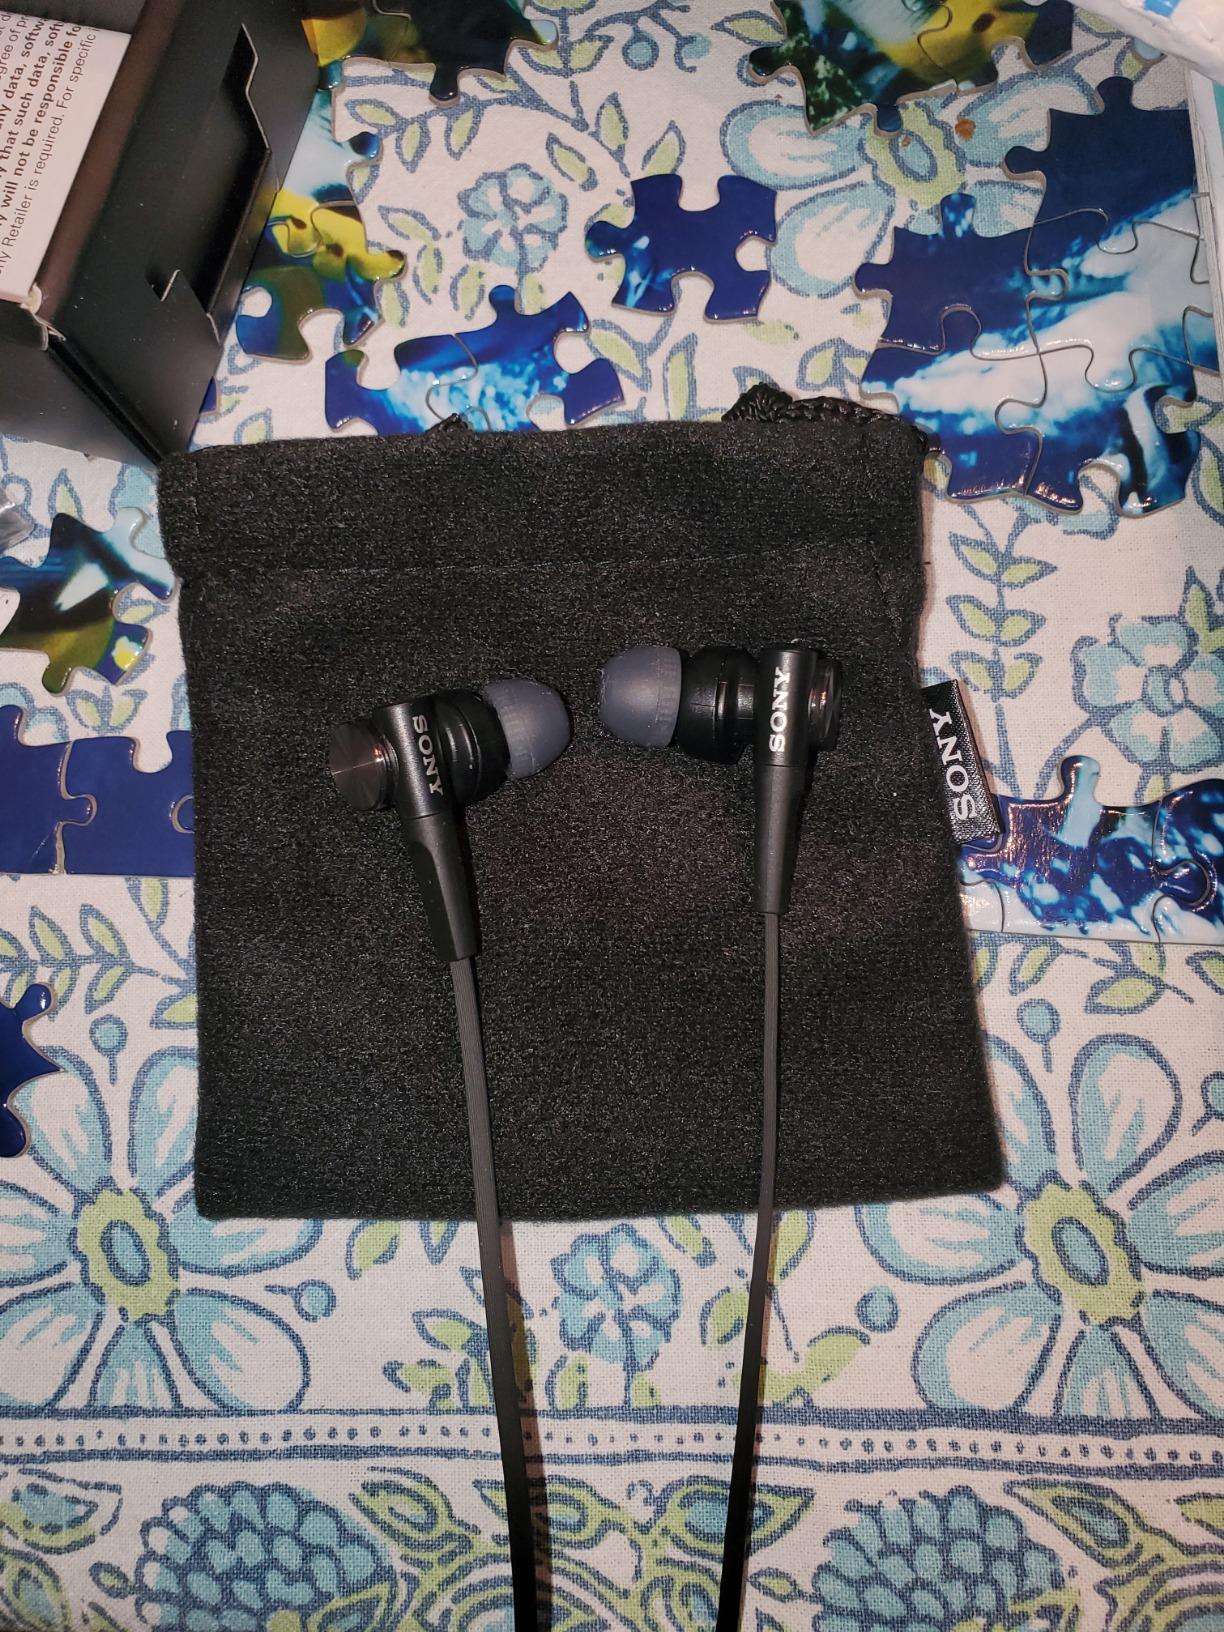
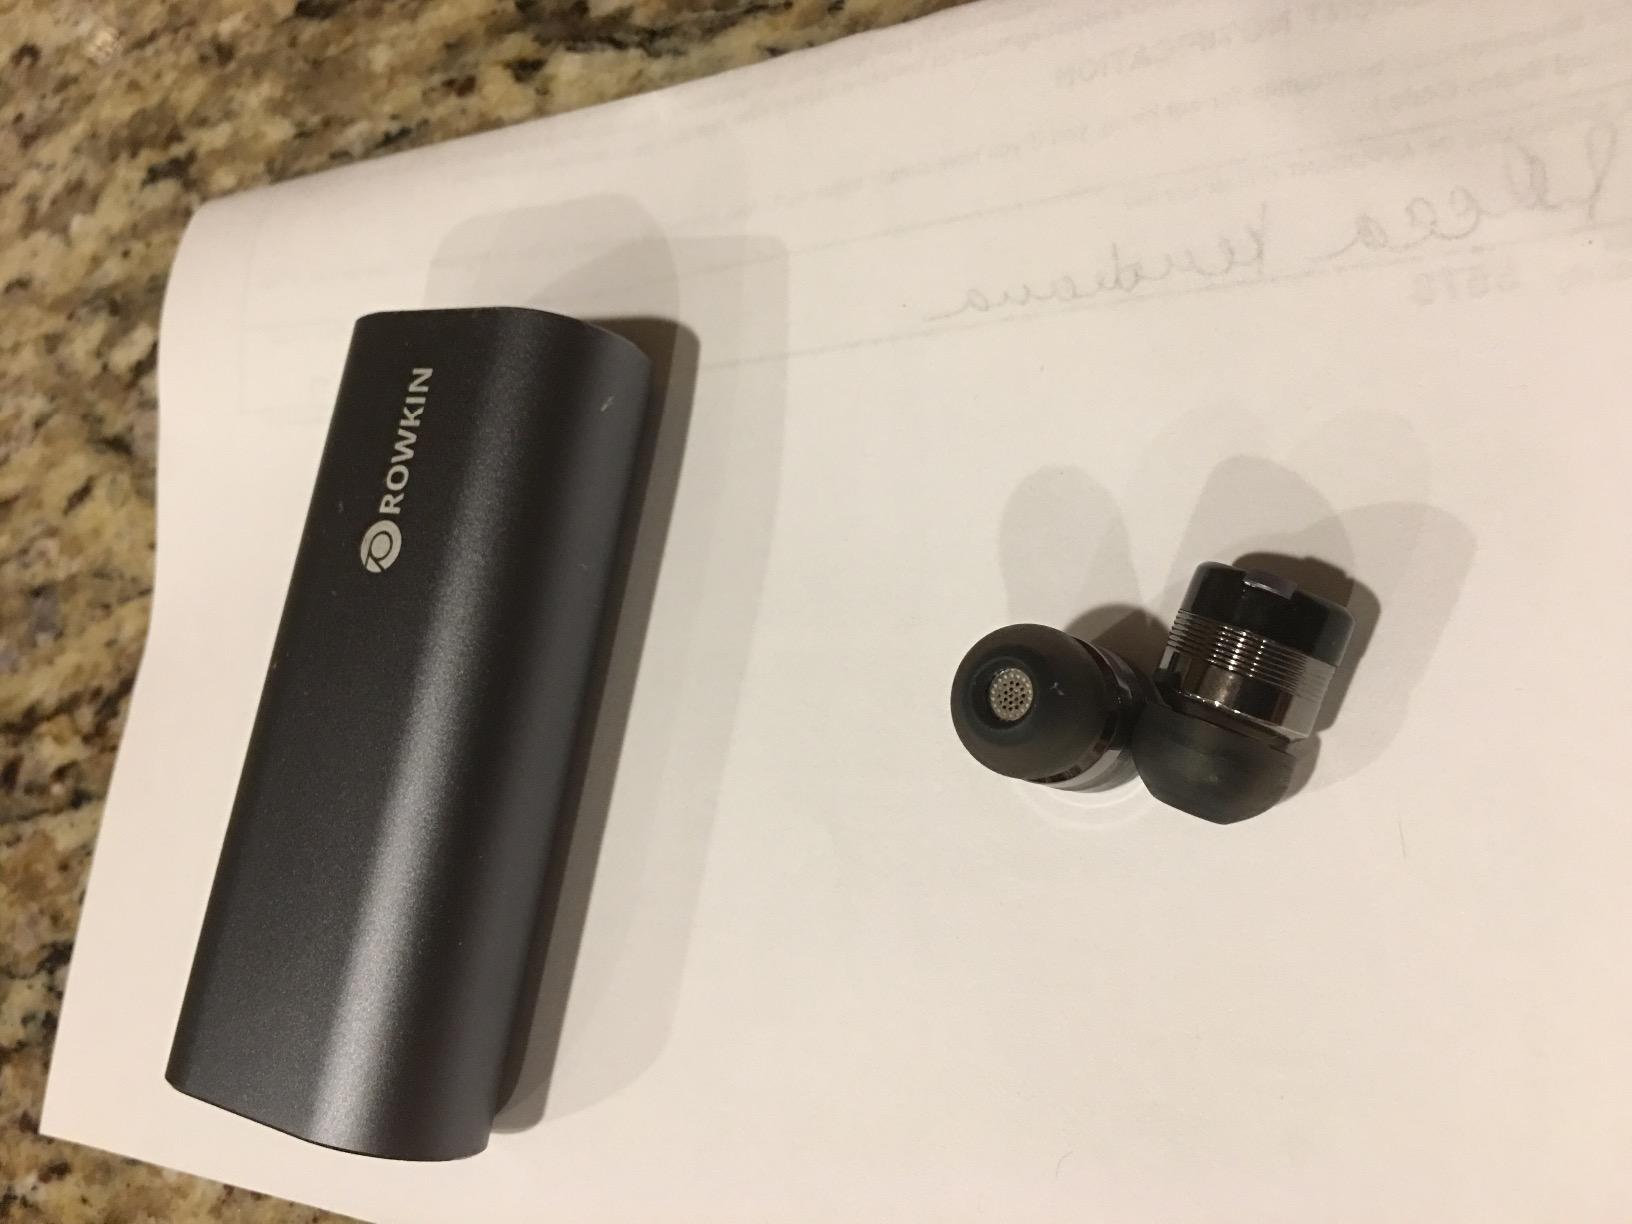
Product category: headphones
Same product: no